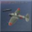
Label: airplane